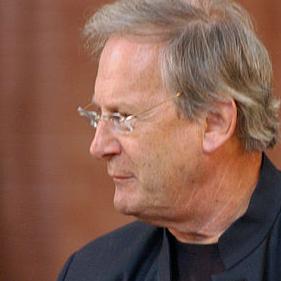
Age: 63